Question: Please indicate a possible affordance area of the pack_suitcase that can be used for packing
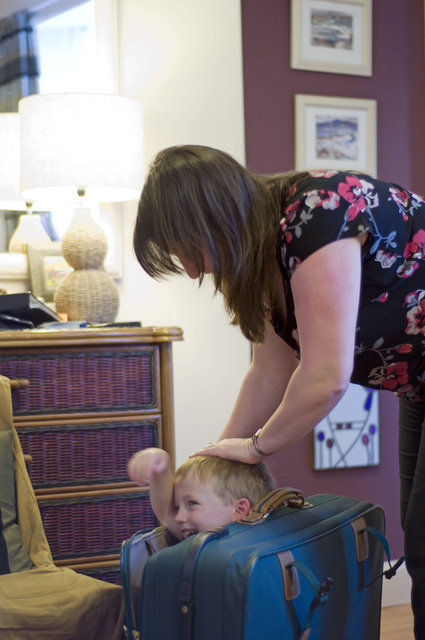
Answer: [119.267, 487.342, 383.929, 637.718]